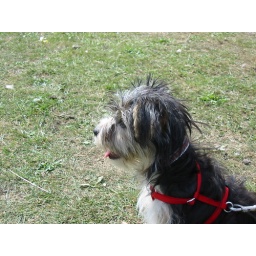
My dog bonnie facinated by ducks